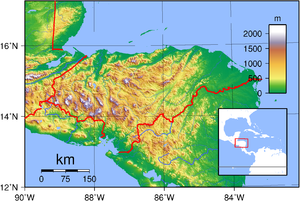
Honduras / Geografi
Honduras topografi.
Honduras er et land i centralamerika med grænser mod nord til Guatemala, mod sydvest til El Salvador, mod syd til Nicaragua, mod vest ligger Stillehavet og mod øst den Honduranske Golf og det Caribiske Hav. Belize er omkring 75 km væk, på tværs af den Honduranske Bugt, hvor de to lande ligger tættest på hinanden.